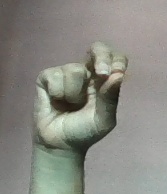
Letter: gaaf